Nasrin Sotoudeh

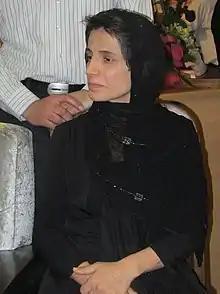

Nasrin Sotoudeh is an Iranian human rights lawyer known for her defense of activists, opposition politicians, and individuals facing human rights violations. She has represented Iranian opposition activists and politicians detained after the disputed June 2009 presidential elections and prisoners sentenced to death for crimes committed when they were minors. Her clients have included journalist Isa Saharkhiz, Nobel Peace Prize laureate Shirin Ebadi, and Heshmat Tabarzadi. She has also represented women arrested for appearing in public without a hijab, which is a punishable offense in Iran.